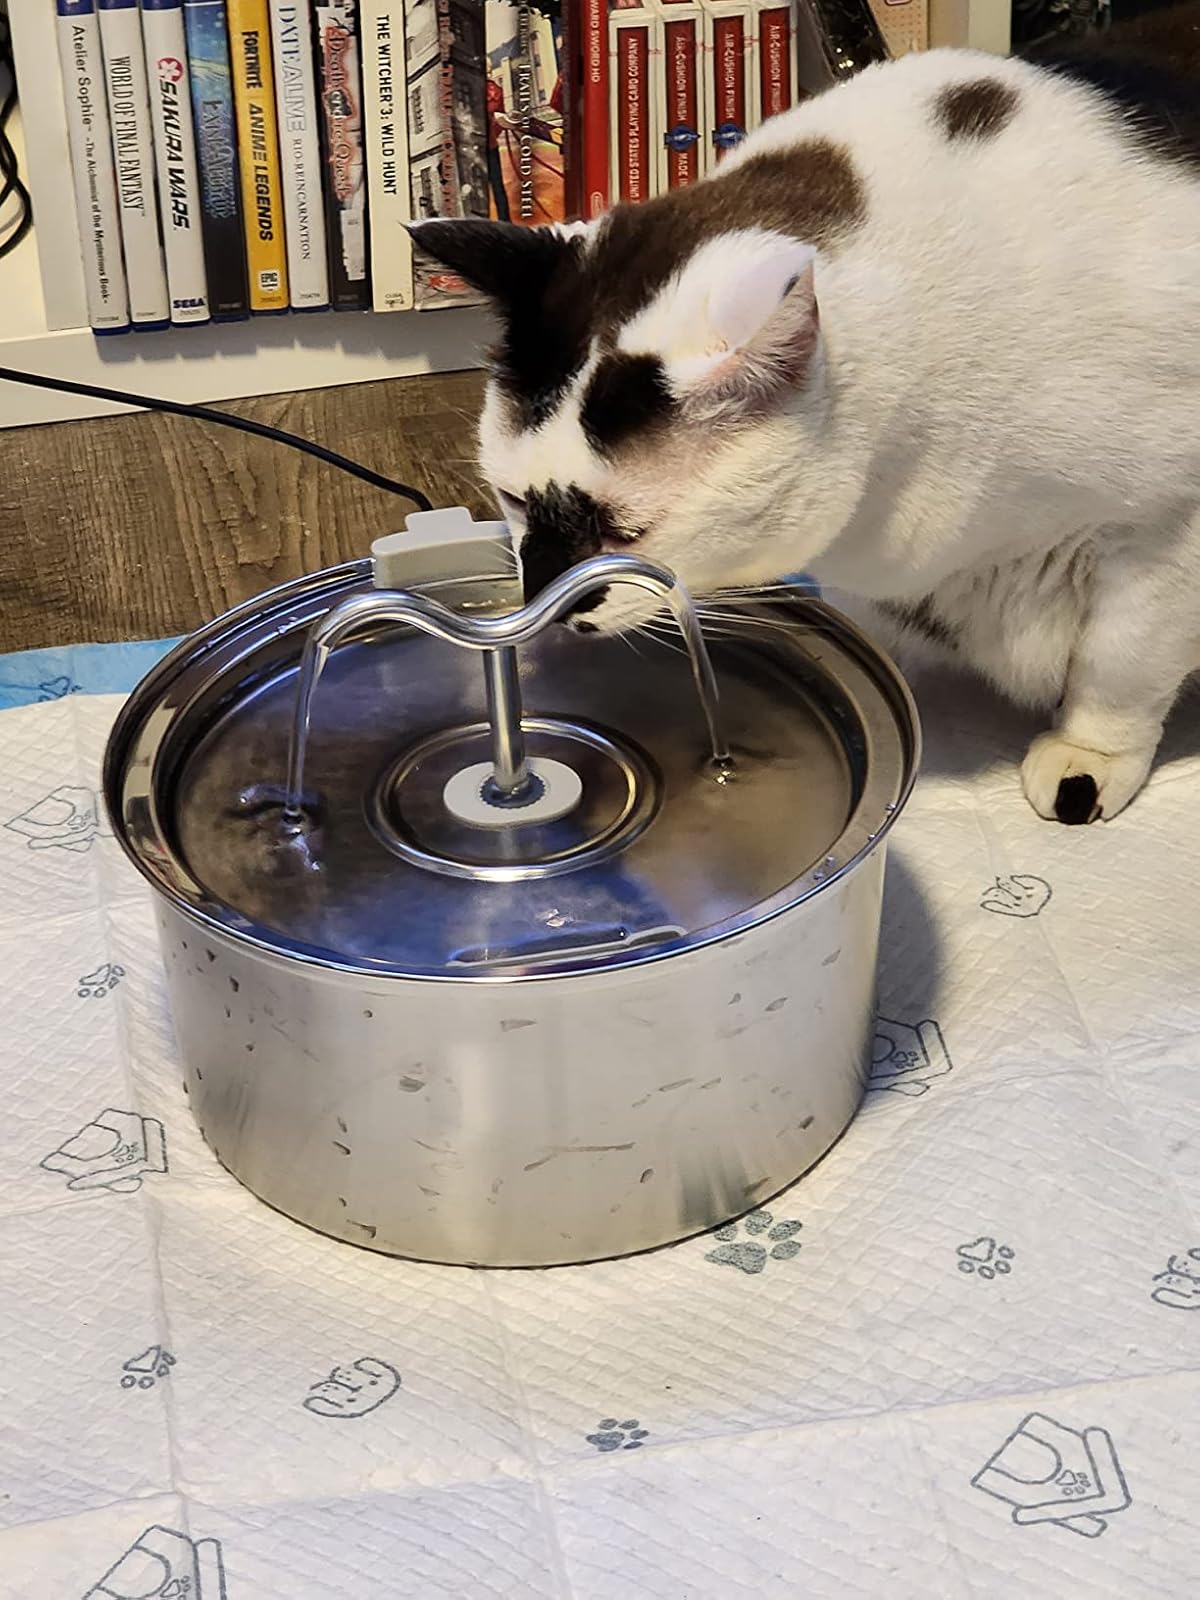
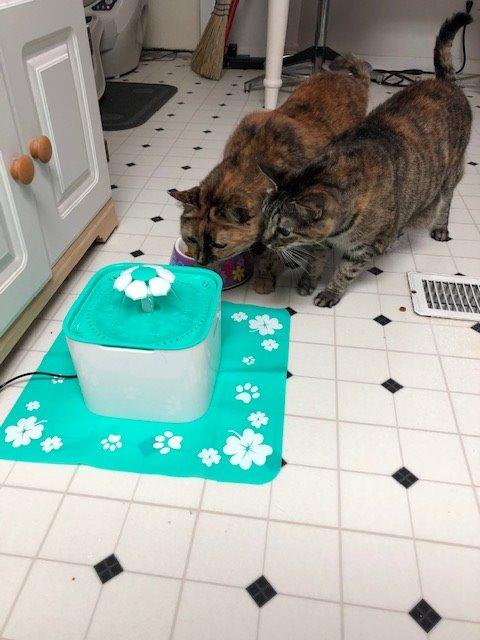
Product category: items_bowl
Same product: no